Elisabeth Jerichau-Baumann

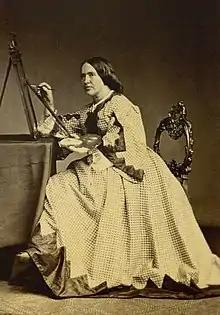
Photograph by Rudolph Striegler,

Anna Maria Elisabeth Lisinska Jerichau-Baumann (21 November 1819 – 11 July 1881) was a Polish-Danish painter. She was married to the sculptor Jens Adolf Jerichau.